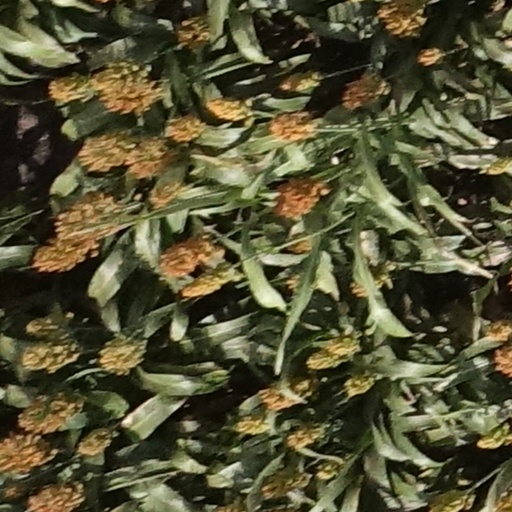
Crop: sorghum